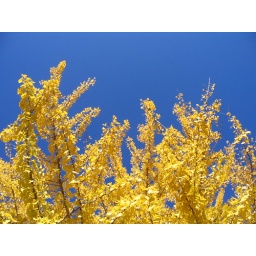
Vibrant yellow fall foliage against sparking blue skies.